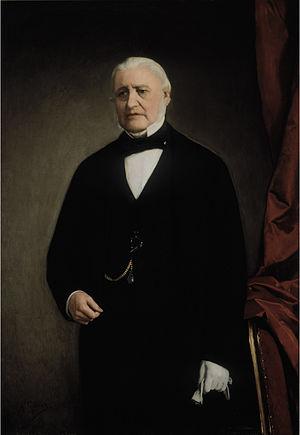
Francisco Javier de Istúriz Montero, né à Cadix le 31 octobre 1790 et mort à Madrid le 2 avril 1871, est un homme d'État et diplomate espagnol, président du gouvernement, des Cortes Generales, du Congrès des députés et du Sénat à diverses occasions.
Cet article dresse la liste des présidents du gouvernement d’Espagne ou leur équivalent depuis 1705.